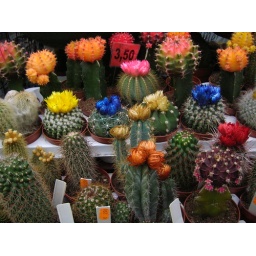
cacti in the flower market